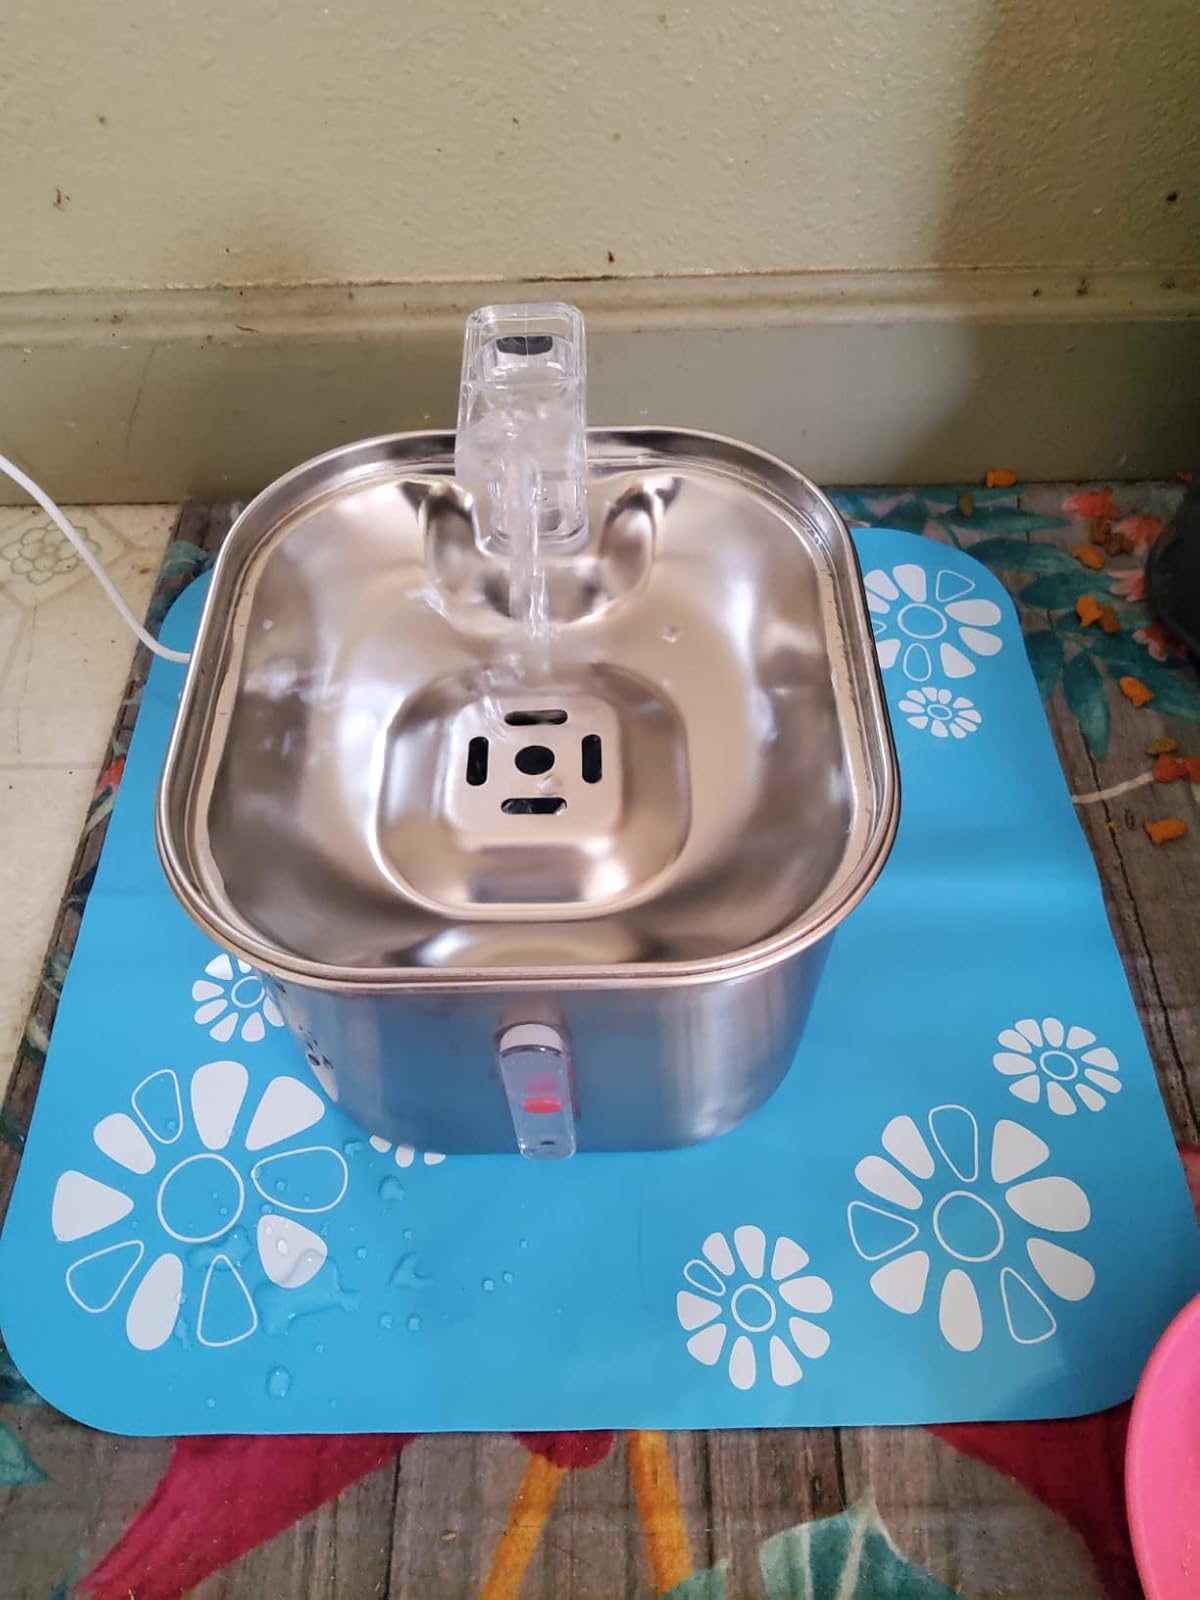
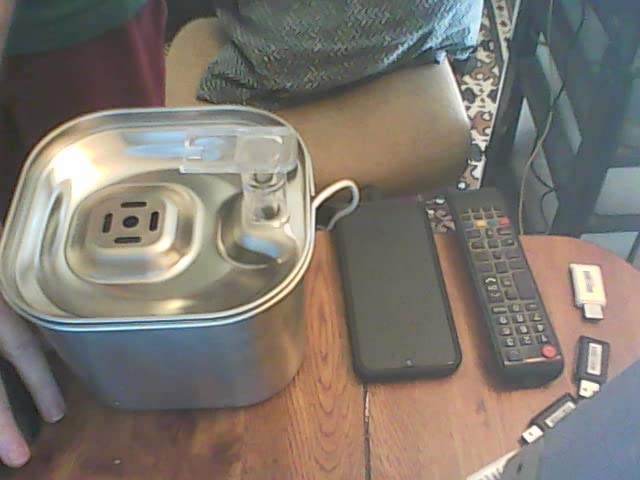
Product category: items_bowl
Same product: yes